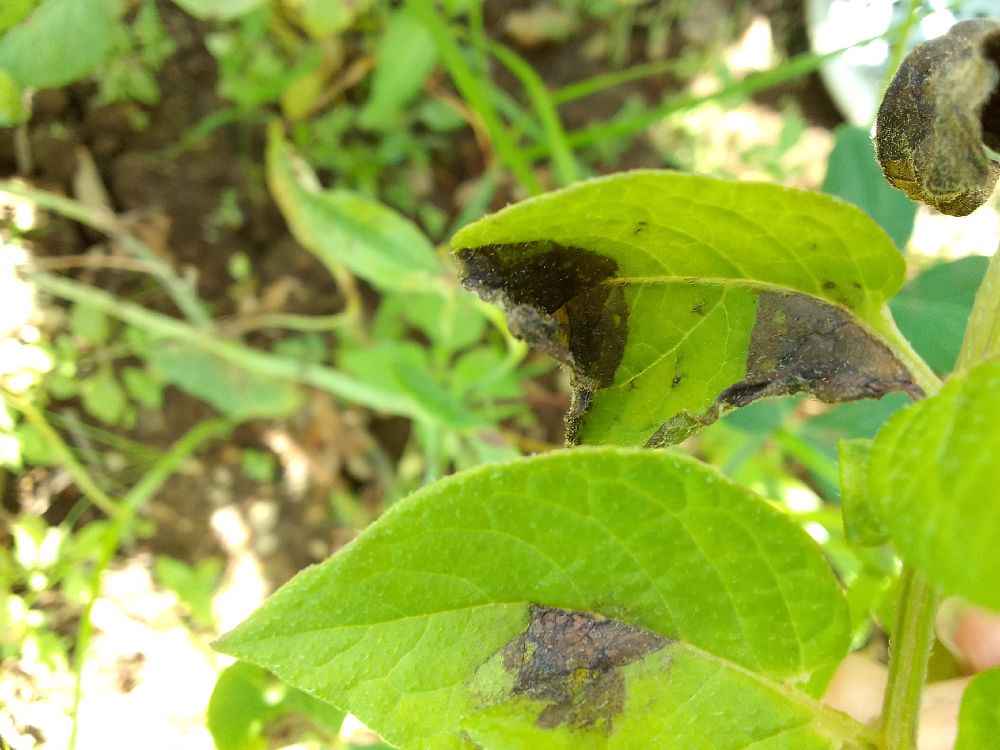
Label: Late blight